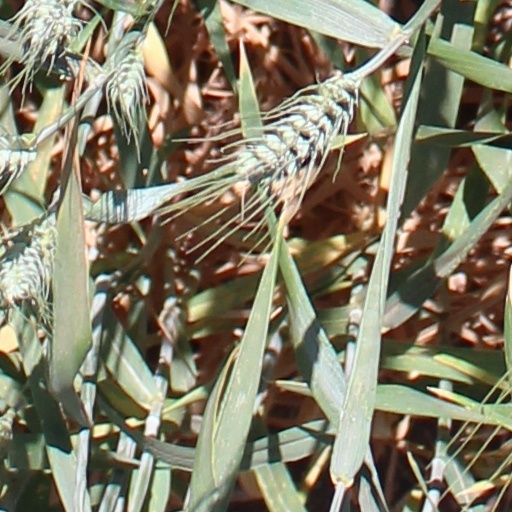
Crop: wheat